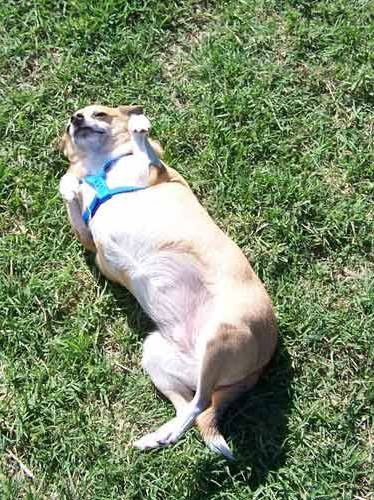
Label: dog